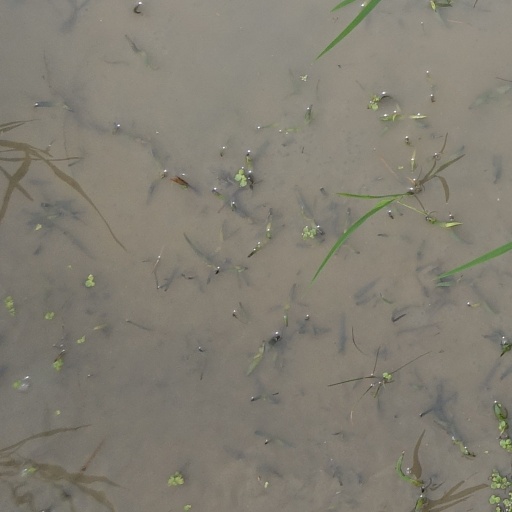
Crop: rice